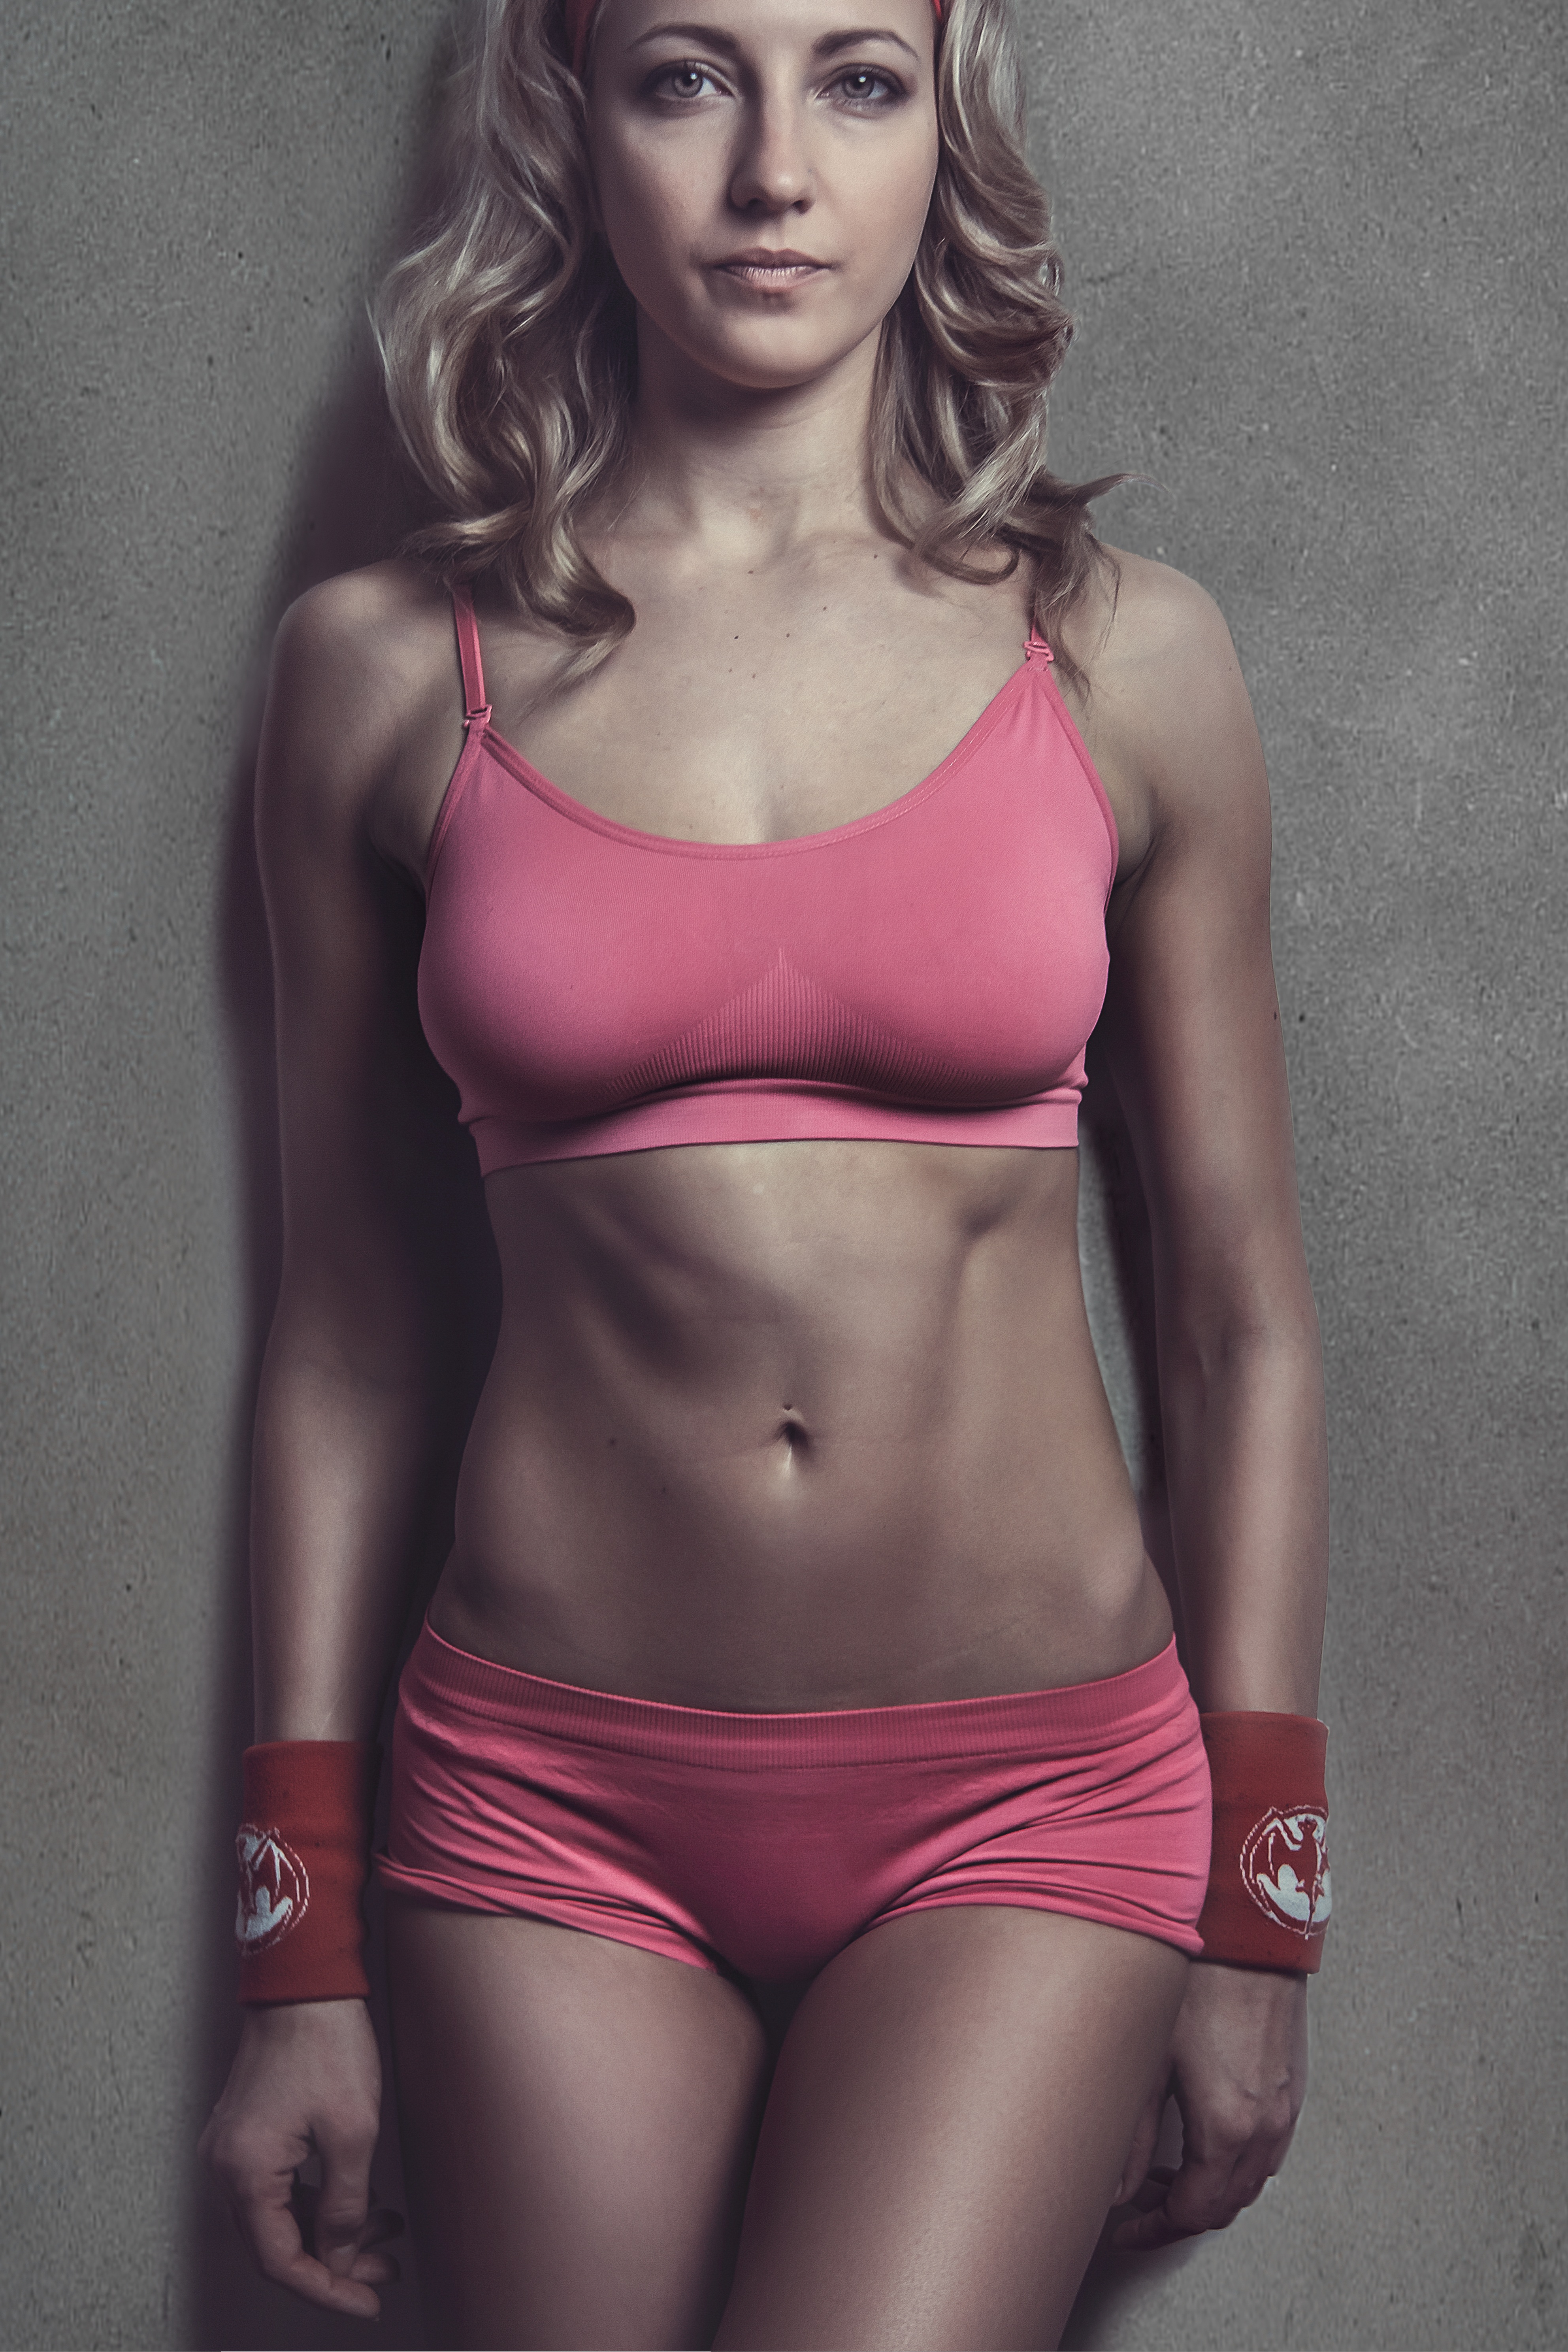
girl, hair, view, advertising, photo, female, model, fashion, clothing, lady, pink, muscle, swimwear, chest, long hair, lingerie, boxing, eyes, girls, sports, legs, shorts, thigh, beauty, beautiful, moscow, body, posture, top, photoshoot, gloves, erotic, beautiful girl, girl in a vest, briefs, photo shoot, in the blinders, athletic girl, brassiere, girl in the gym, muay thai, training apparatus, underpants, undergarment, supermodel, active undergarment